Lida Castle

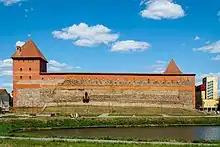
Lida castle

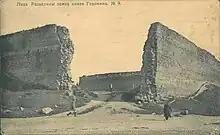
Ruins of the Lida Castle in 1912

Lida Castle is a historic, medieval castle in Lida, Grodno Region, western Belarus.